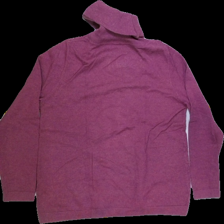
View: back
Type: Sweater
Category: Ladies
Brand: Not in the list
Colors: Purple
Material: 52%viscose 27%polyester 21%polyamide
Pattern: Other
Cut: Regular, Turtle neck
Season: Winter
Price range: 50-100
Recommended usage: Export